Operational history of the Sukhoi Su-25

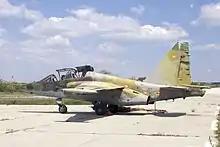
Su-25UB that was used by the Macedonian Air Force

The Iraqi Air Force's Su-25 aircraft played little part in the Persian Gulf War as did most Iraqi aircraft. At least one Su-25 squadron saw action during the August 1990 Invasion of Kuwait. During the war, seven of the IAF's Su-25 aircraft were flown to neighboring Iran to shield them from air strikes. Two Su-25 jets were shot down by U.S. F-15C interceptors on 6 February 1991 using AIM-9 Sidewinder air-to-air missiles. However, most of Iraq's Su-25 fleet was destroyed on the ground in precision strikes on hardened aircraft shelters during the war and they were not used for ground attack against coalition forces.